History of abortion

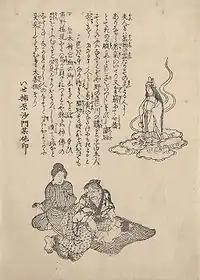
"Admonition against abortion". Late 19th-century Japanese Ukiyo-e woodblock print.

Botanical preparations reputed to be abortifacient were common in classical literature and folk medicine. Such folk remedies, however, varied in effectiveness and were not without the risk of adverse effects. Some of the herbs used at times to terminate pregnancy are poisonous.